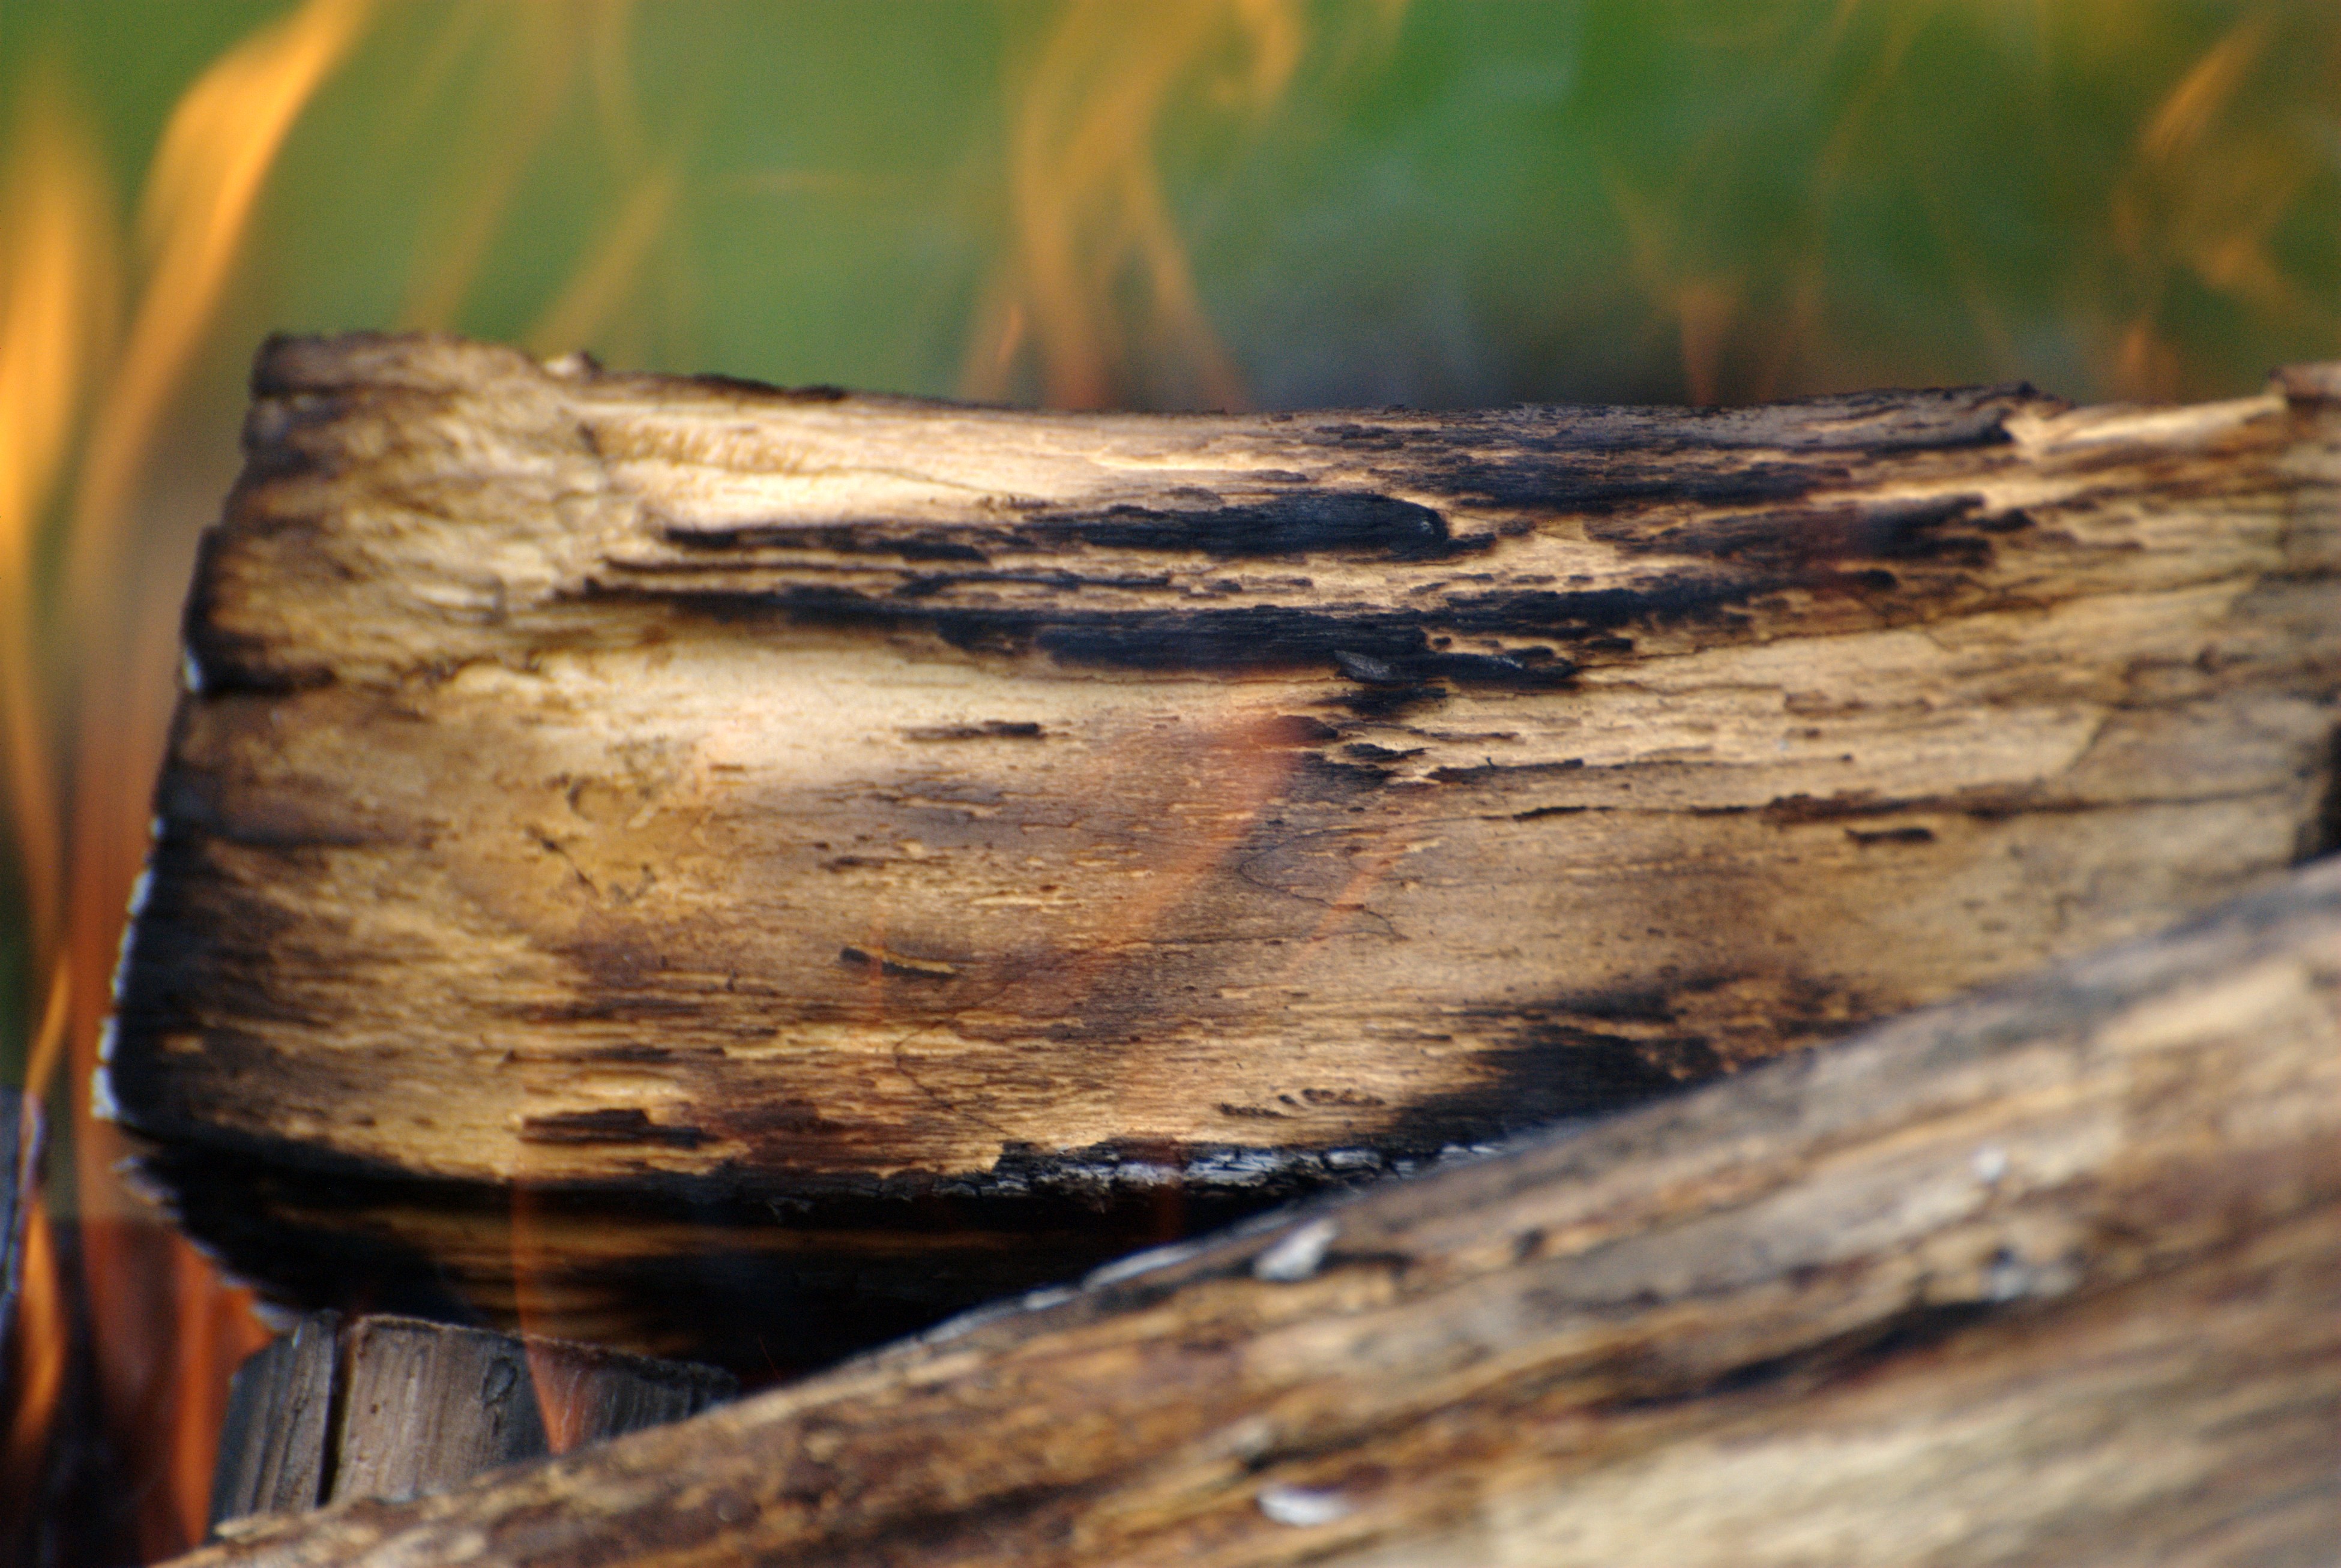
tree, nature, branch, plant, wood, leaf, trunk, autumn, soil, nikon, lumber, close up, d80, nikond80, macro photography, plant stem, woody plant